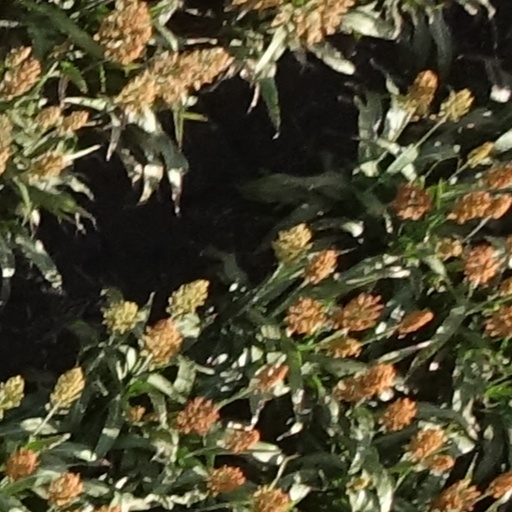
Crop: sorghum